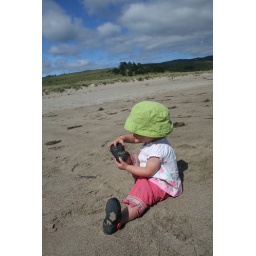
sand in the shoe